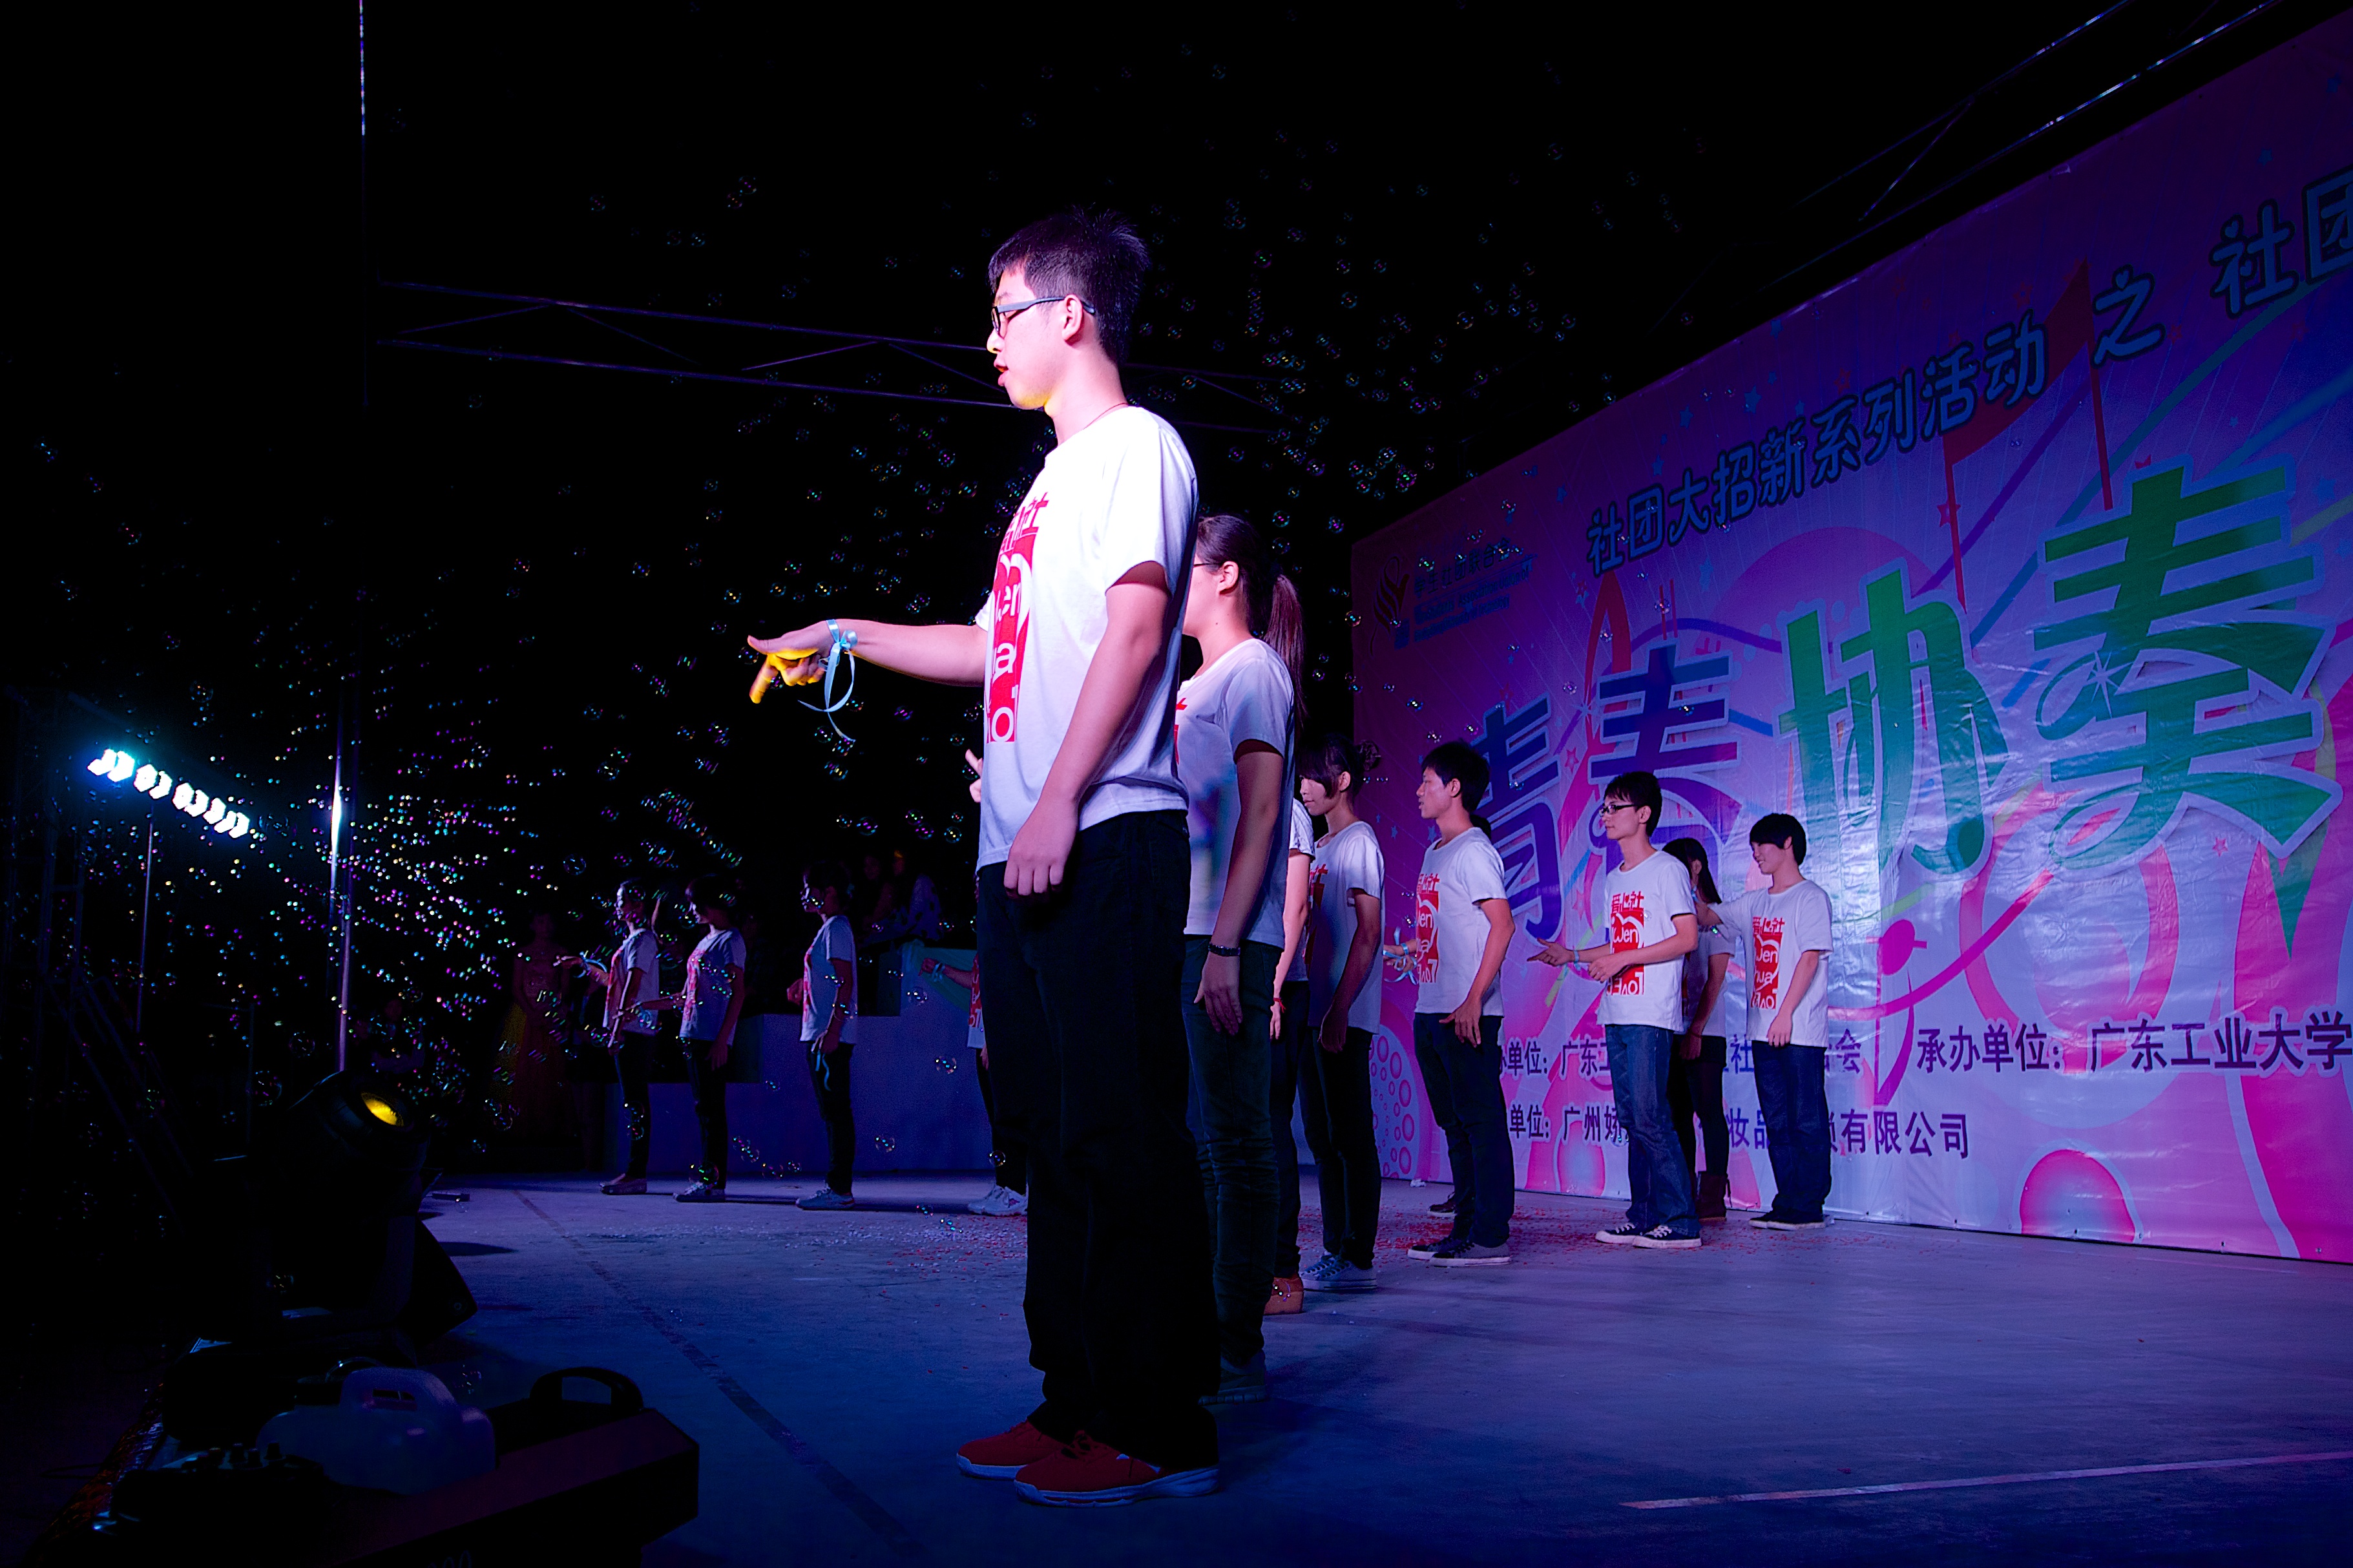
music, night, play, concert, band, student, performance art, stage, performance, university, singing, collage, china, guangzhou, entertainment, performing arts, musical theatre